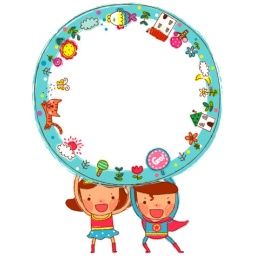
Superhero with girl standing against white background